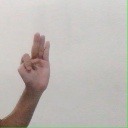
अक्षर: भ